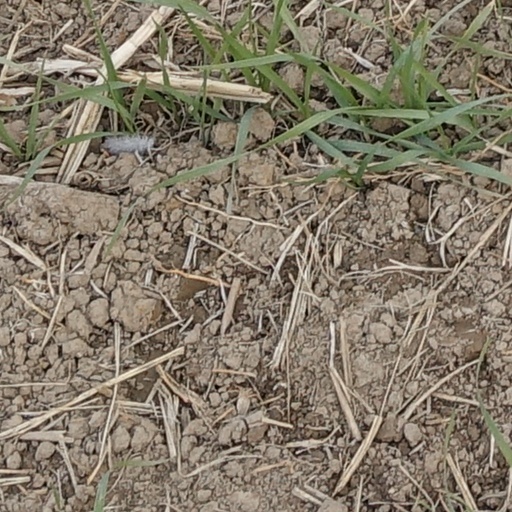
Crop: wheat